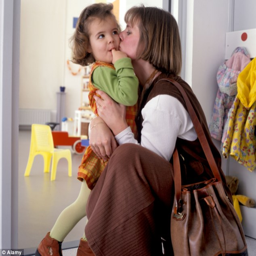
happy days : working mothers are more content with their lives than those who remain at home , a recent poll has found